Grin and Bear It

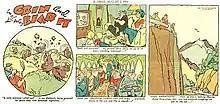
For his Sunday feature, George Lichty often grouped four cartoons in this layout design of two horizontal cartoons between a circle and a vertical. (August 2, 1953)

Grin and Bear It is a former daily comic panel created by George Lichtenstein under the pen name George Lichty. Lichty created "Grin and Bear it" in 1932 and it ran 83 years until 2015, making it the 10th-longest-running comic strip in American history. Frequent subjects included computers, excessive capitalism and Soviet bureaucracy. Situations in his cartoons often took place in the offices of commissars, or the showrooms of "Belchfire" dealers with enormous cars in the background. His series "Is Party Line, Comrade!" skewered Soviet bureaucrats, always wearing a five-pointed star medal with the label "Hero".